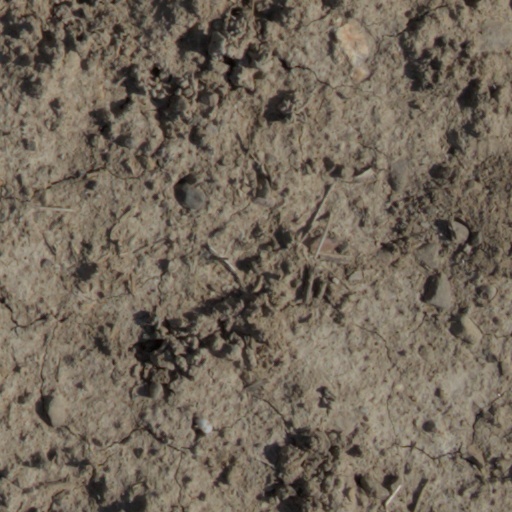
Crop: wheat